Soil mechanics

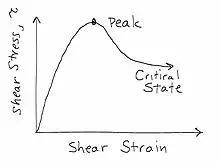
Typical stress strain curve for a drained dilatant soil

The size distribution of gravel and sand particles are typically measured using sieve analysis. The formal procedure is described in ASTM D6913-04(2009). A stack of sieves with accurately dimensioned holes between a mesh of wires is used to separate the particles into size bins. A known volume of dried soil, with clods broken down to individual particles, is put into the top of a stack of sieves arranged from coarse to fine. The stack of sieves is shaken for a standard period of time so that the particles are sorted into size bins. This method works reasonably well for particles in the sand and gravel size range. Fine particles tend to stick to each other, and hence the sieving process is not an effective method. If there are a lot of fines (silt and clay) present in the soil it may be necessary to run water through the sieves to wash the coarse particles and clods through.